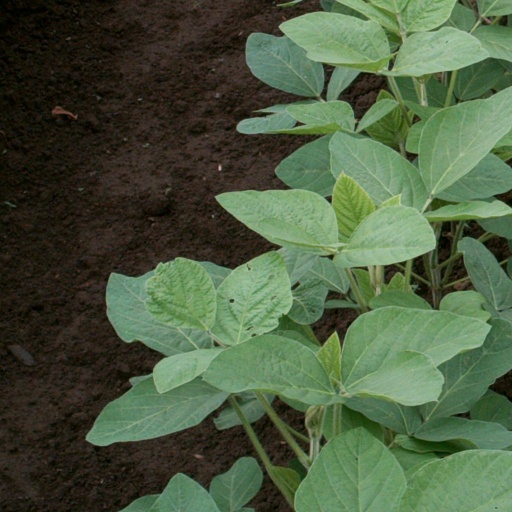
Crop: soybean